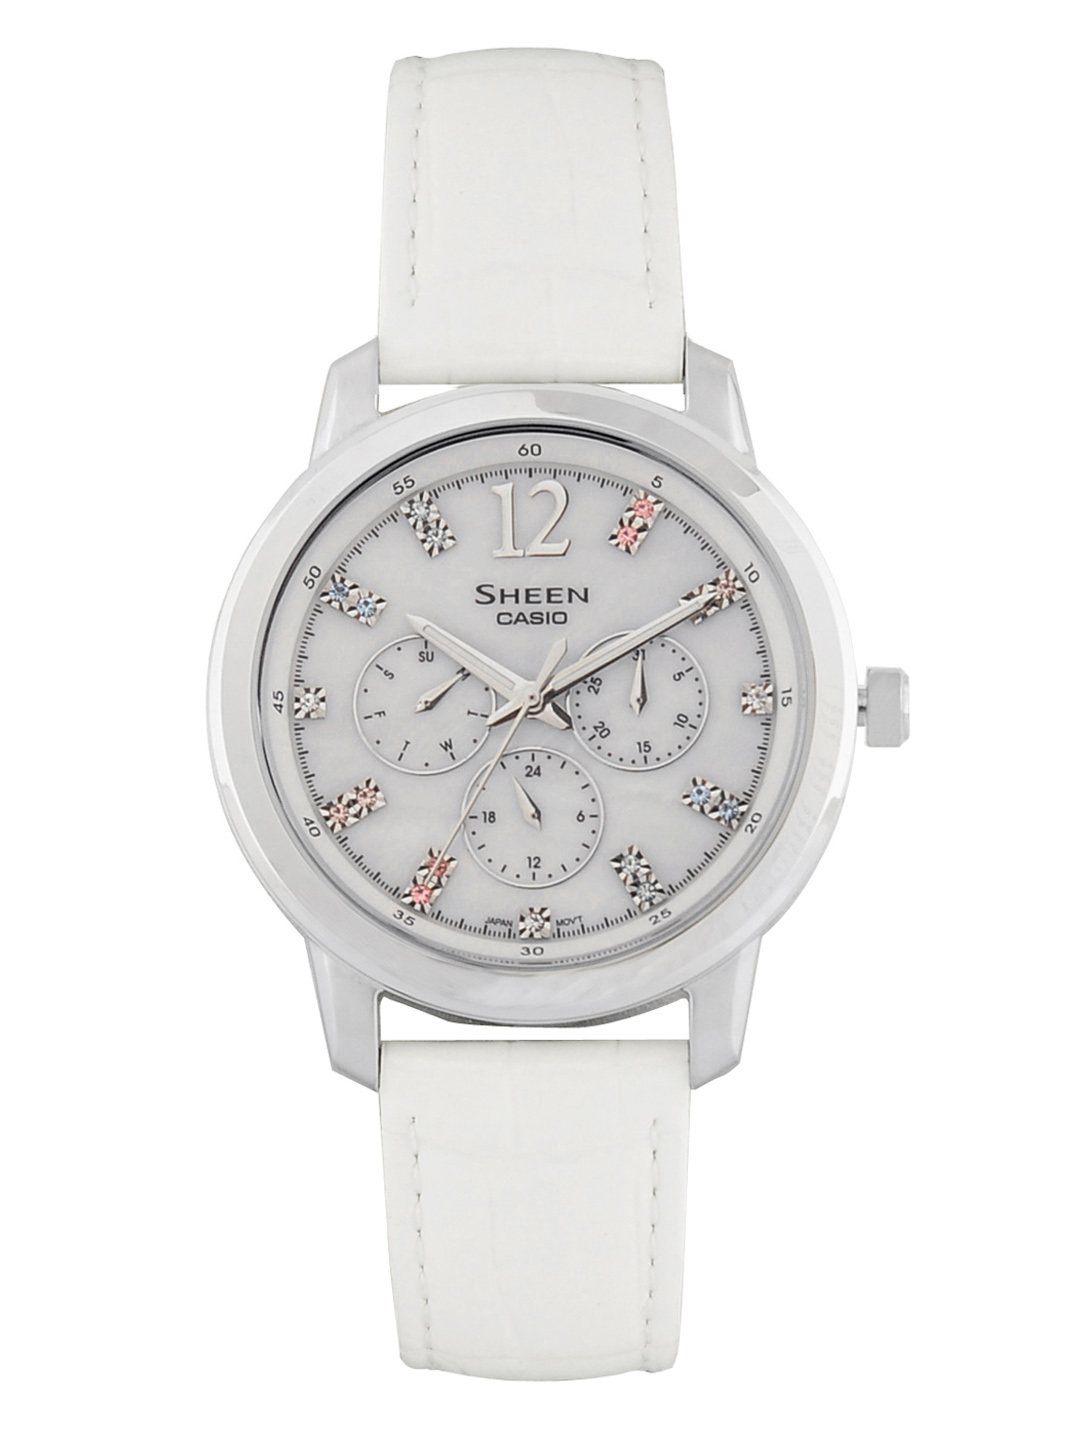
Casio Women Sheen Grey Dial Watch SX049
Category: Accessories / Watches / Watches
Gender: Women
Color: Grey
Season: Winter 2016
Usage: Casual